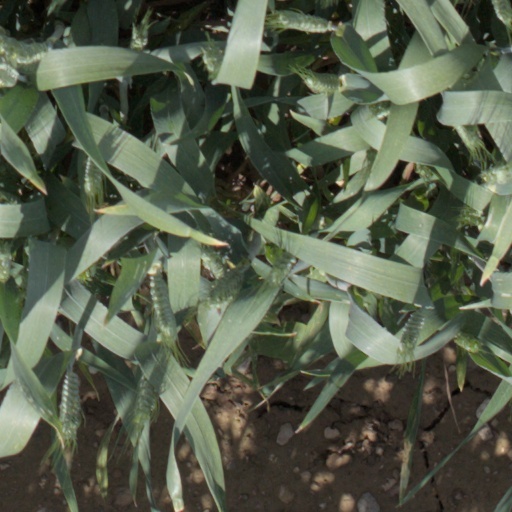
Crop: wheat